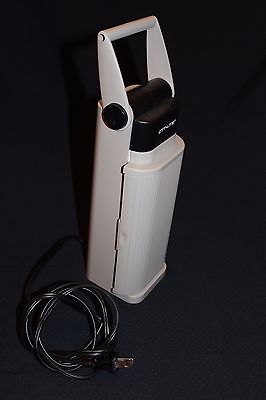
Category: lamp